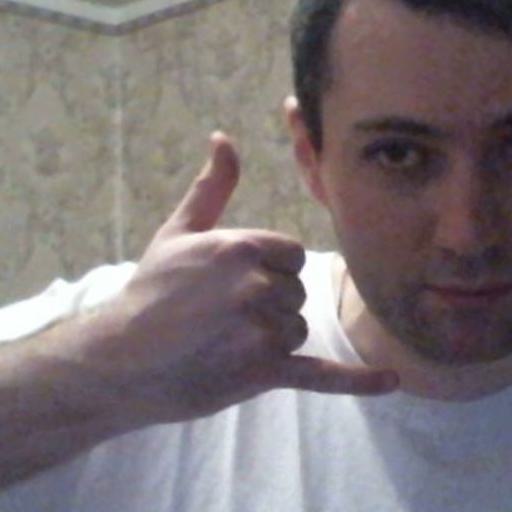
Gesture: call